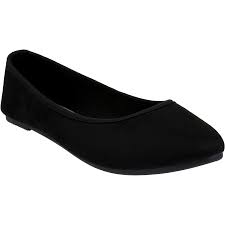
Label: Ballet Flat